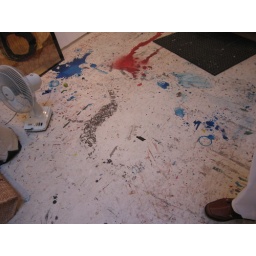
This in itself could have been a painting. He said he'd inherited a white floor from the previous tenant.